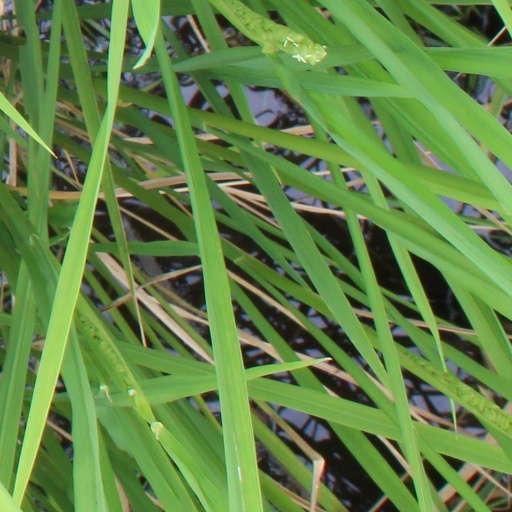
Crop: rice